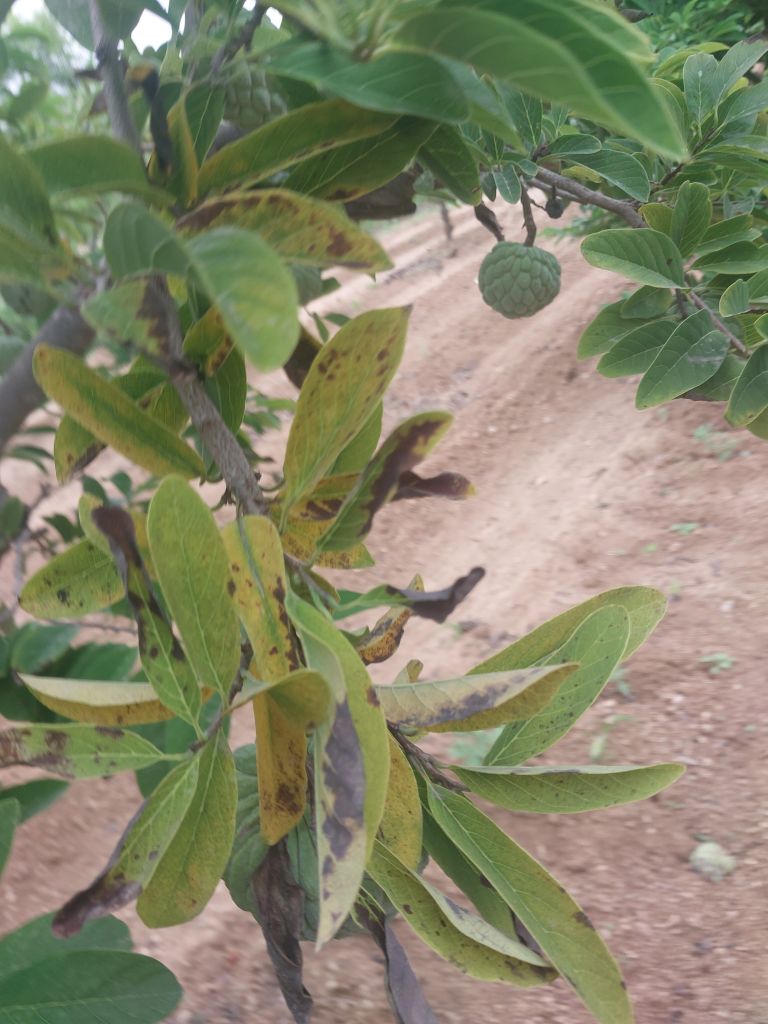
Disease label: Leaf spot on Leaves